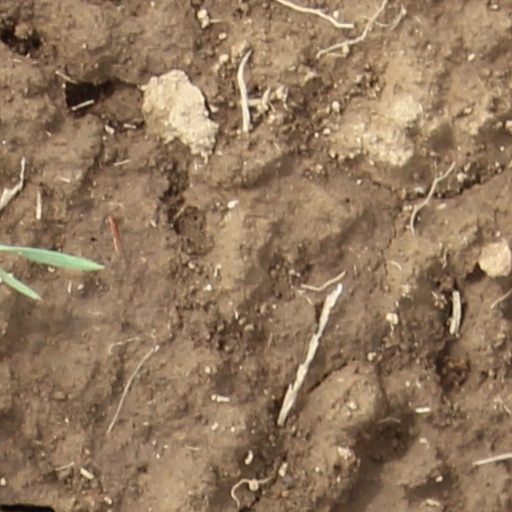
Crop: wheat